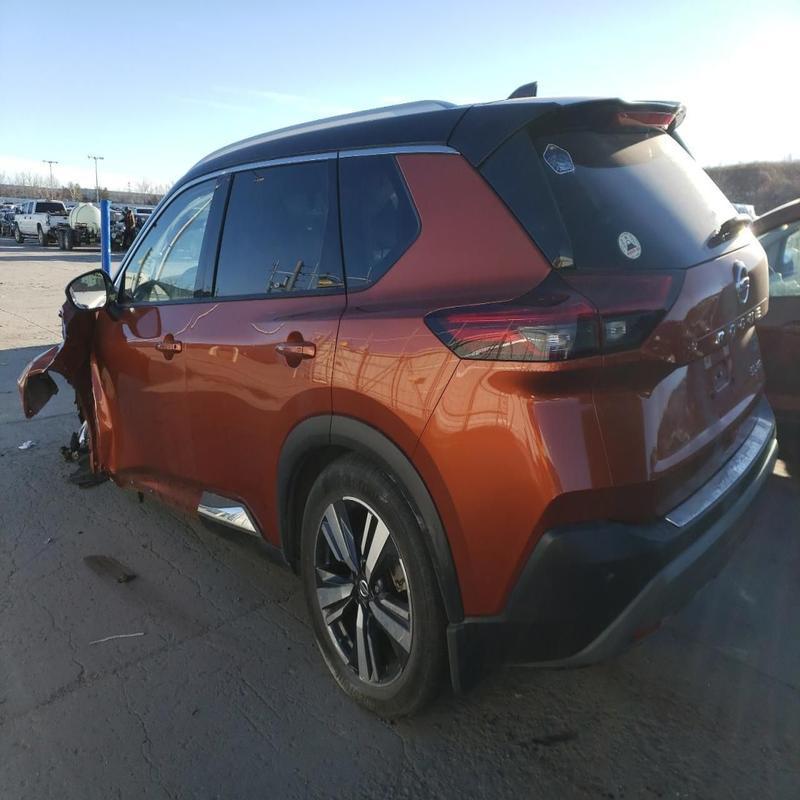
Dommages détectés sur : aile avant gauche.
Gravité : majeur